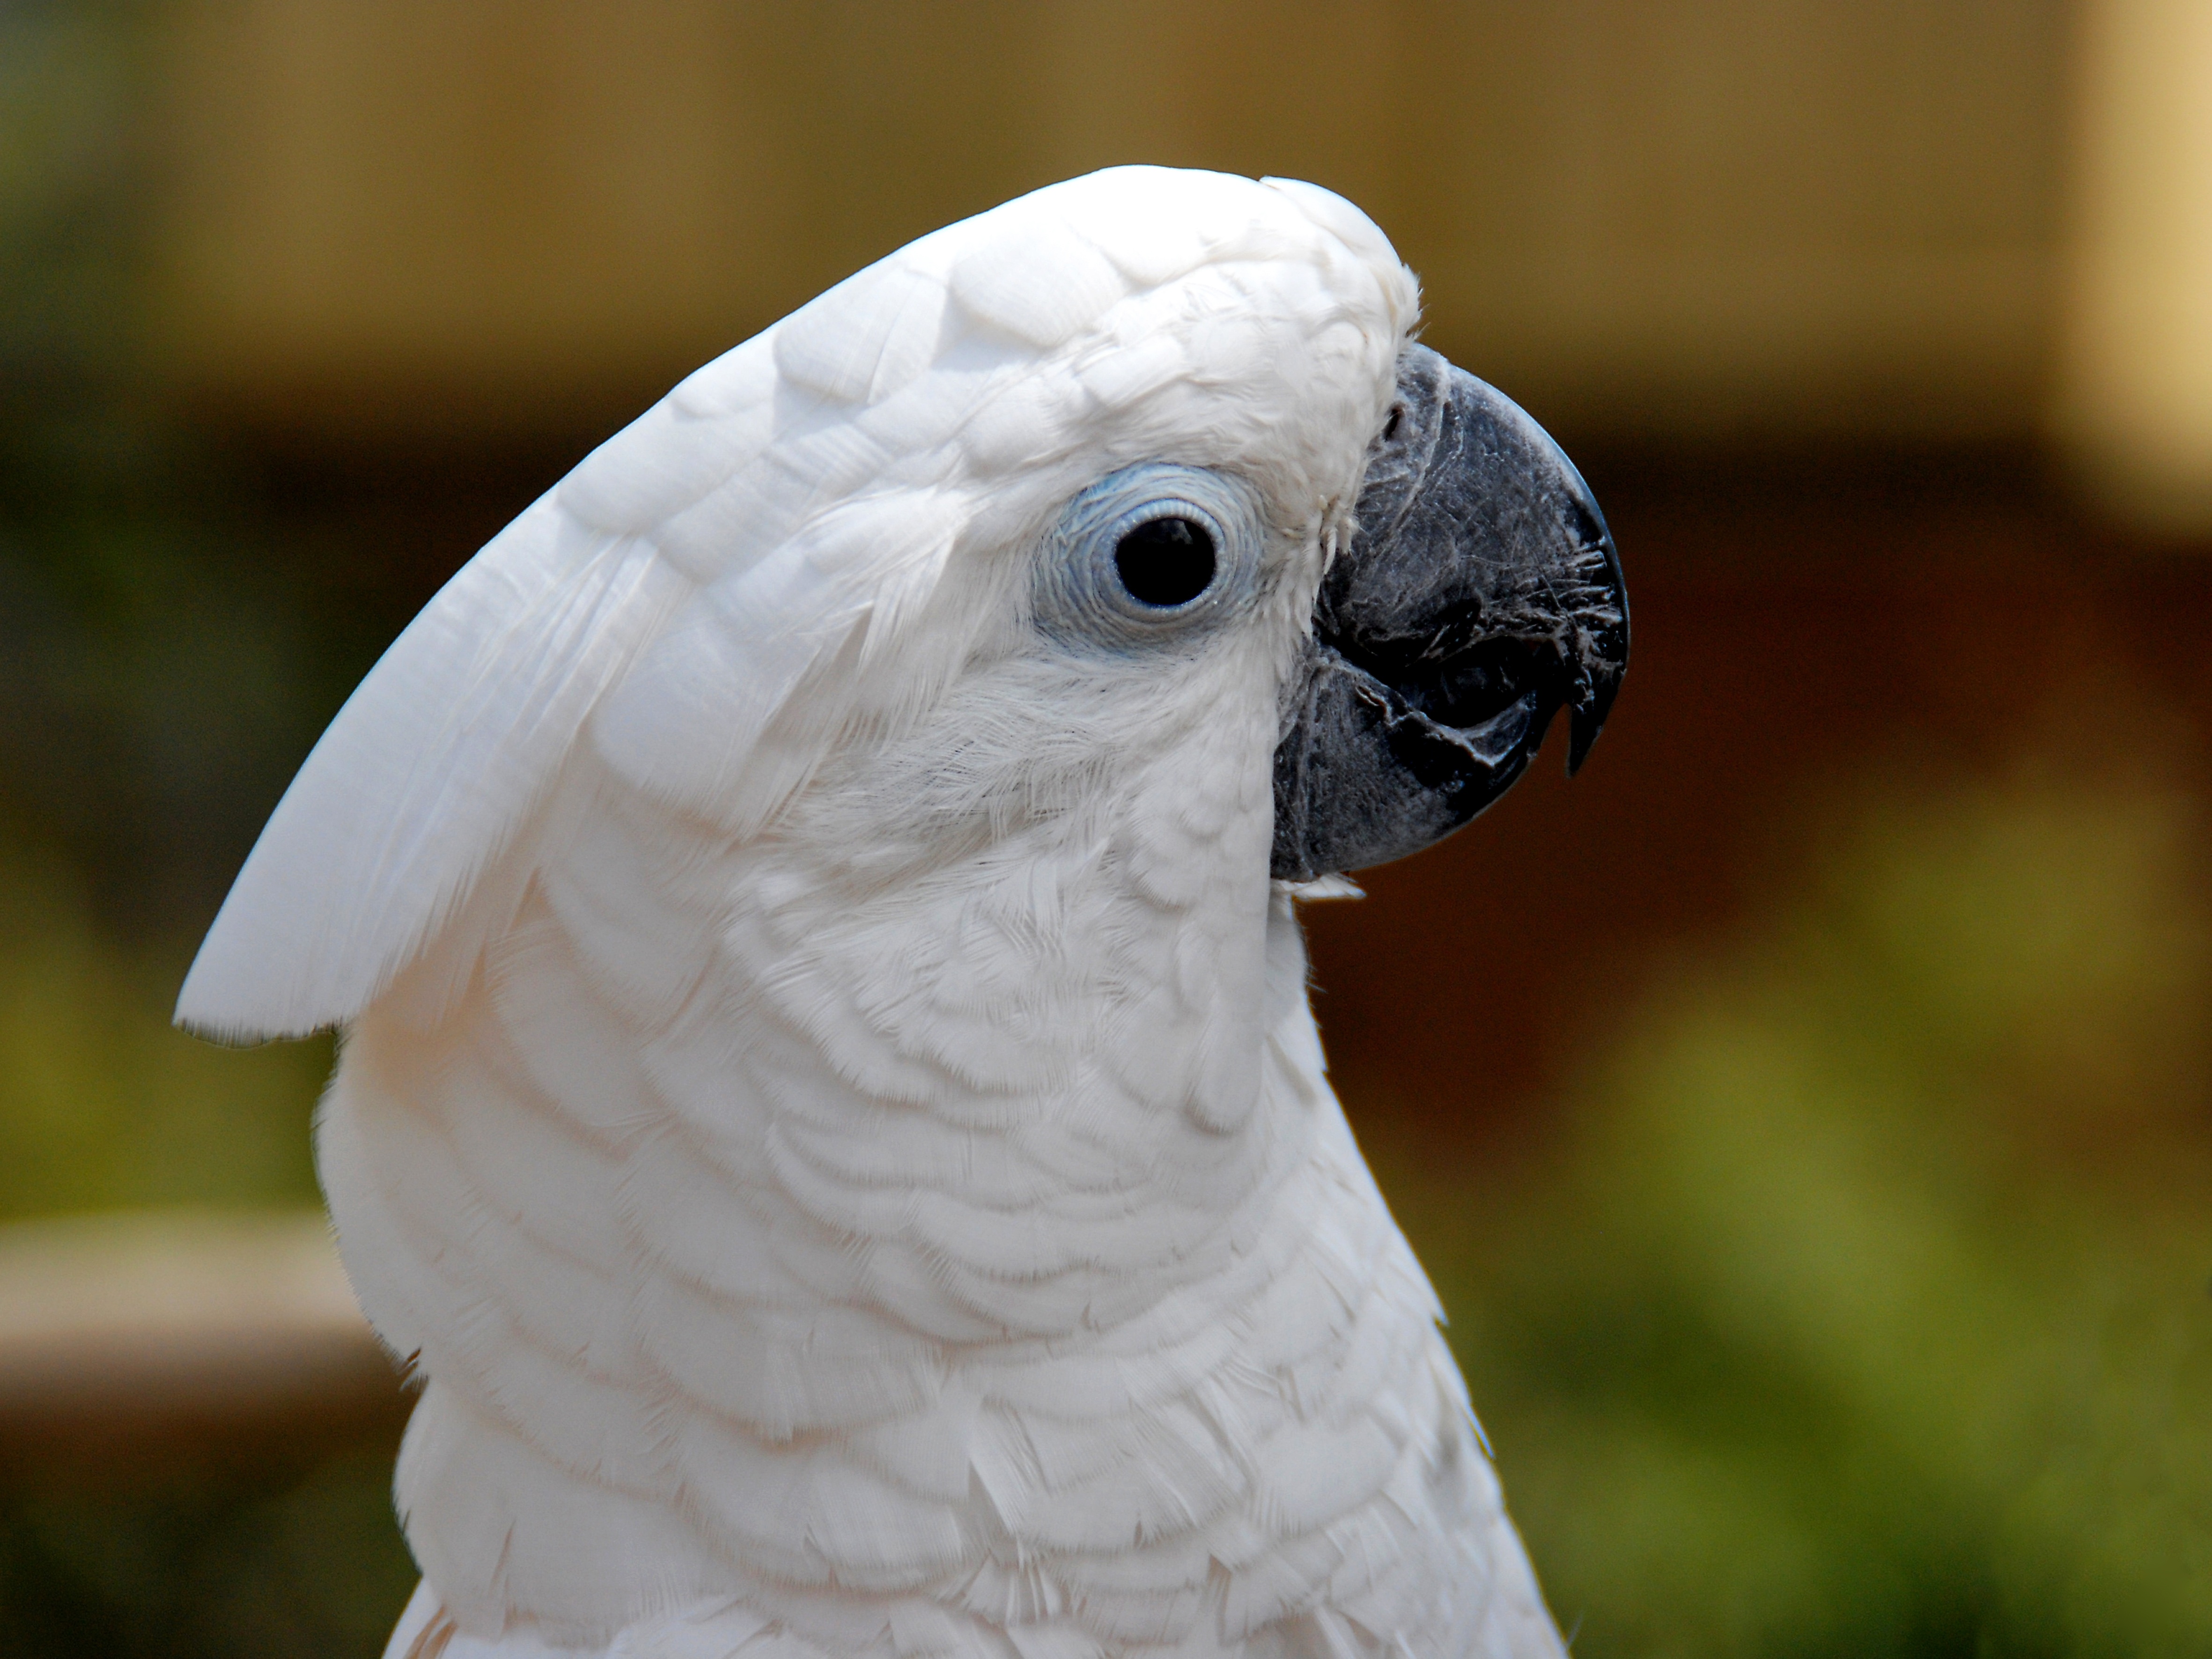
bird, wing, white, animal, wildlife, beak, fauna, close up, vertebrate, parrot, parakeet, cockatoo, white cockatoo, common pet parakeet, sulphur crested cockatoo, african grey